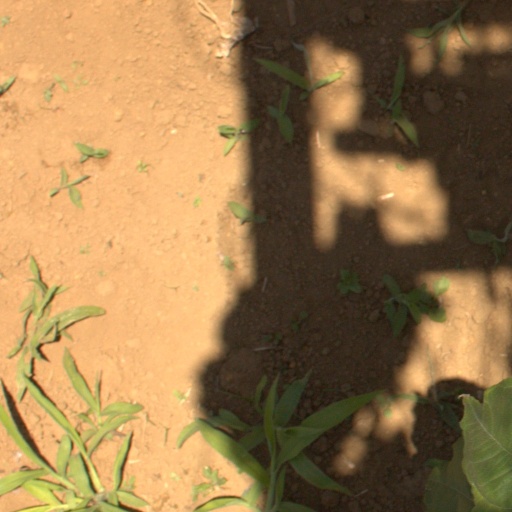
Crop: Jerusalem artichoke